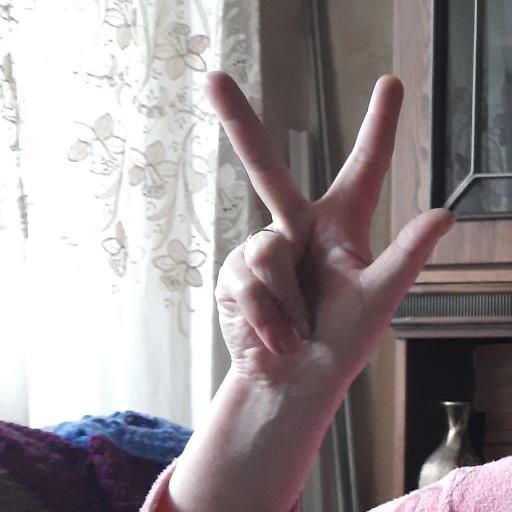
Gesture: three2